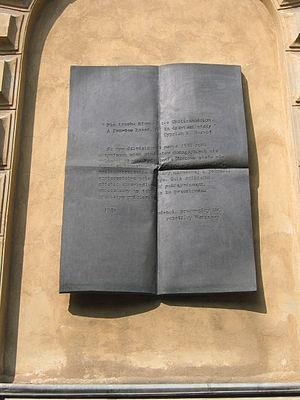
Plaque en mémoire de la mobilisation des étudiants en faveur de la liberté d'expression Polski: Tablica upamiętniająca wiec studentów domagających się wolności słowa
Mars 1968 est une crise politique polonaise commencée par des manifestations d'étudiants à Varsovie, Gdansk, Cracovie et Poznań, brutalement réprimées par la Milicja Obywatelska et l'Ochotnicza Rezerwa Milicji Obywatelskiej.